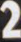
Number: 2